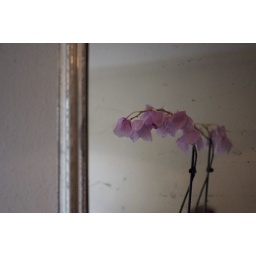
Just some flowers in a cake shop in York